Civil defense in Israel

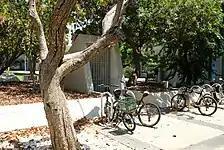
Aboveground entrance to a subterranean bomb shelter at the Einstein Dormitories, Tel Aviv University

The "protected space" is a similar concept to the shelter but serves individual apartment units, building floors, or other public areas. It consists of a reinforced concrete room with access from the building's individual apartment. The idea of the protected space followed the First Gulf War, when the warning time for incoming missiles was shortened and there was a need for fast access to shelter. The move from subterranean bomb shelters to more elevated protected spaces was motivated by the possibility of the use of chemical weapons by neighbouring countries. In Hebrew, "merhav mugan dirati" is shortened to its acronym "MaMa"D", though protected spaces which are shared by an entire residential or office floor are called a "MaMa"K", short for "merhav mugan komati".